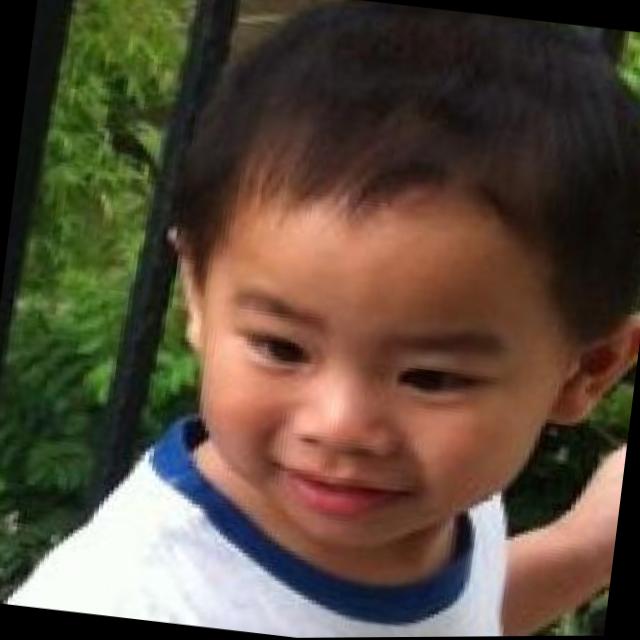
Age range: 0-12